RIM-162 ESSM

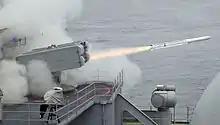
An ESSM is launched from a Mk 29 launcher aboard

The original launcher is Mark 29 Guided Missile Launching System Mod. 4 & 5 (Mk 29 GMLS Mod 4 & 5), which is developed from earlier models Mk 29 Mod 1/2/3 for Sea Sparrow. Mk 29 launchers provide on-mount stowage and launching capability for firing up to eight missiles in a self-contained environmentally controlled trainable launcher design.